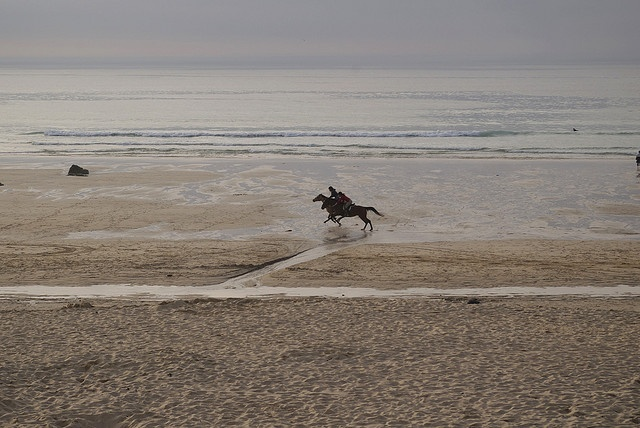
A rider on a horse is riding fast on the sea beach.
People riding horses on the sand of a beach.
Two people riding horses down a sandy beach
a couple of people are riding horses at the beach
A couple of horses running along the beach.